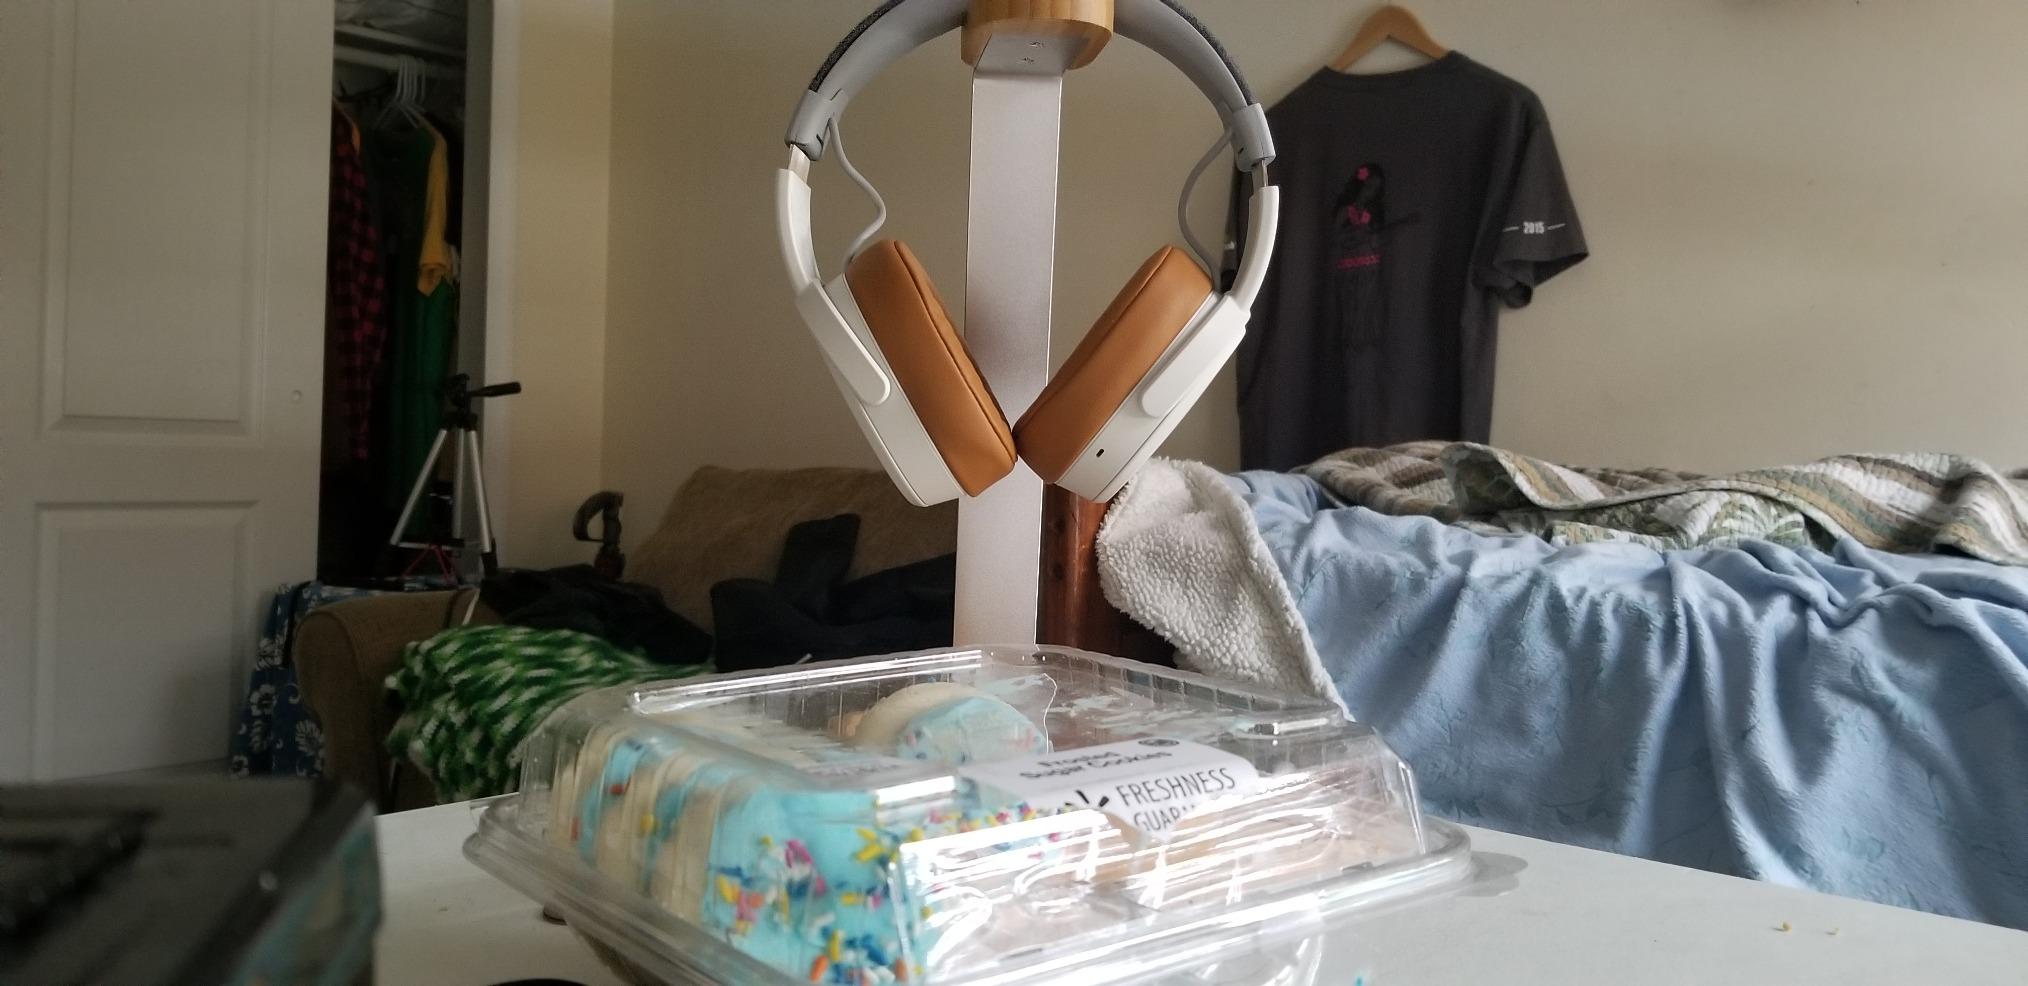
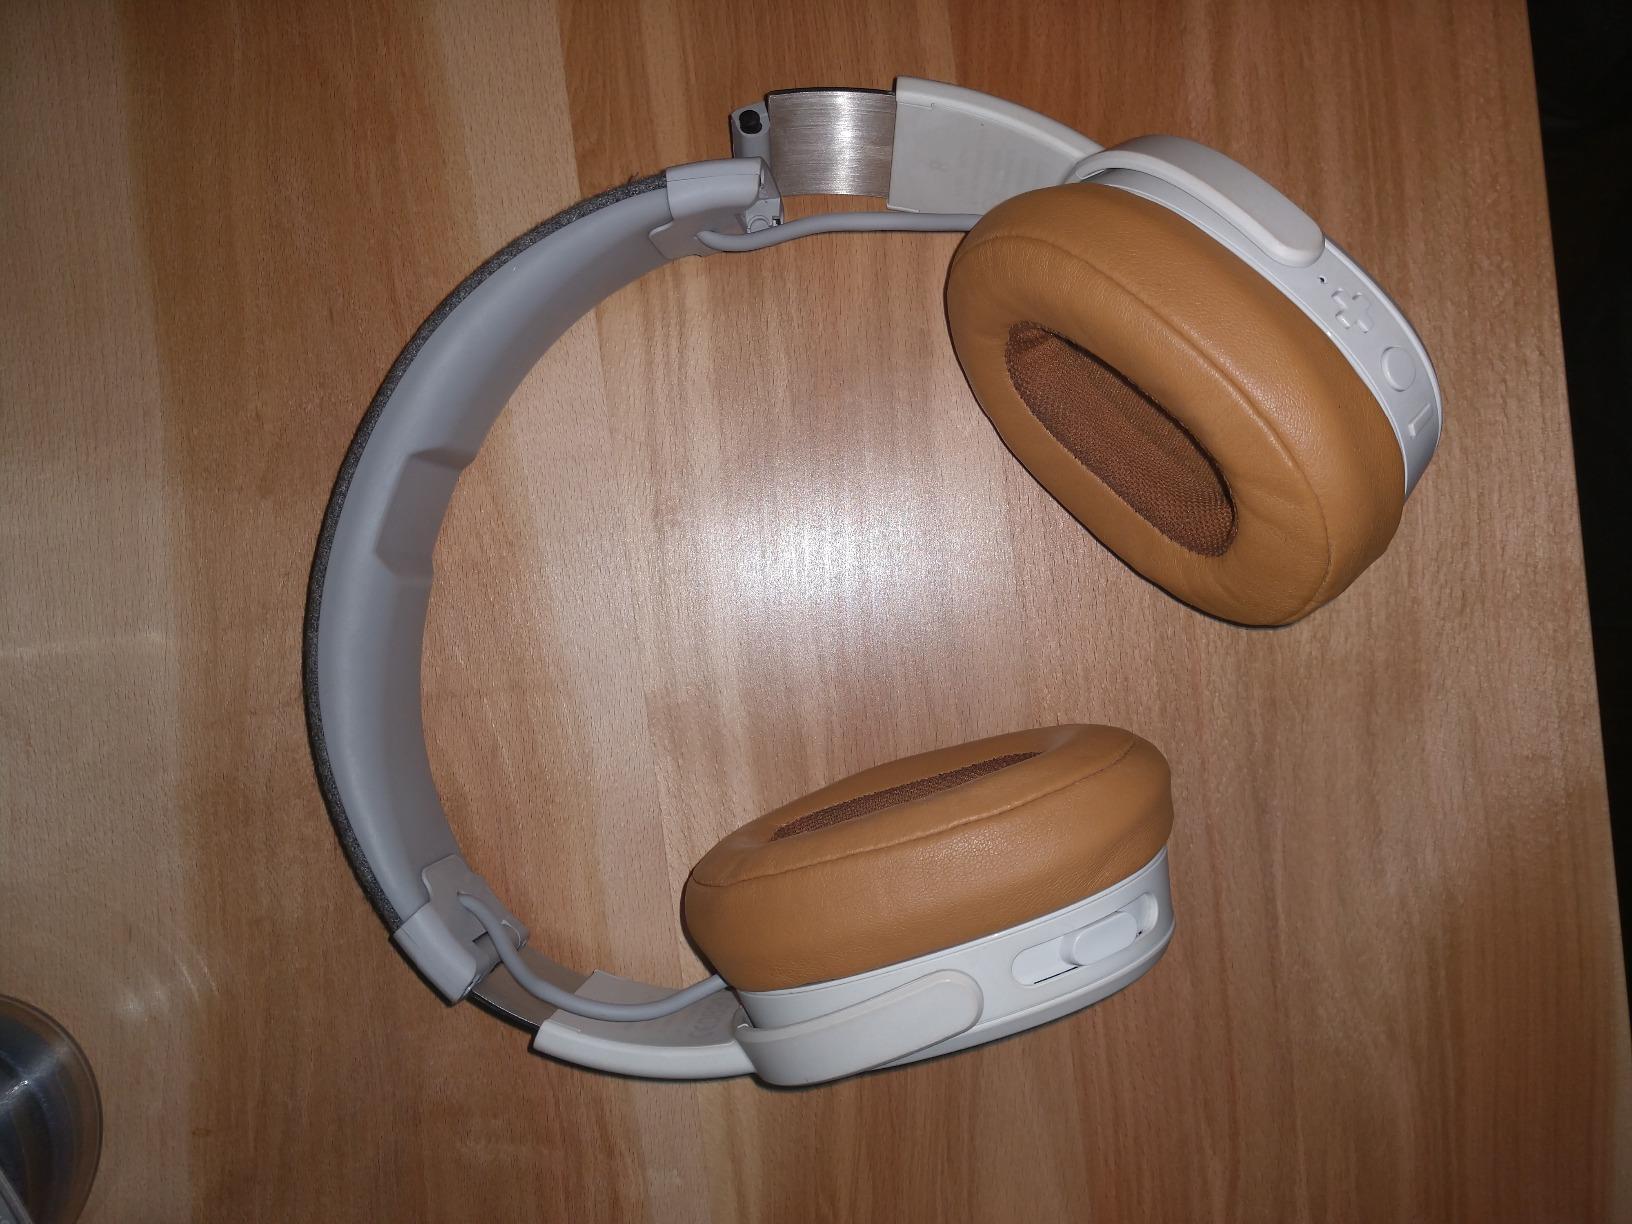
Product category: headphones
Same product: yes